Walt Disney Studios (Burbank)

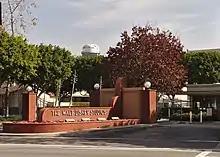
The original entrance gate to Walt Disney Studios at 500 South Buena Vista Street in Burbank, California.

The current Walt Disney Studios, located at 500 South Buena Vista Street, Burbank, was made possible by the revenue from the 1937 release of "Snow White and the Seven Dwarfs". Walt Disney and his staff began the move from the old studio at Hyperion Avenue in Silver Lake from December 1939 to January 1940. Designed primarily by Kem Weber under the supervision of Walt Disney and his brother Roy, the Burbank Disney Studio buildings are the only studios that have been owned by the Walt Disney Company to survive from the Golden Age of filming. A bungalow, the Shorts building and other small buildings that were located at the Hyperion Avenue location were moved to Burbank.